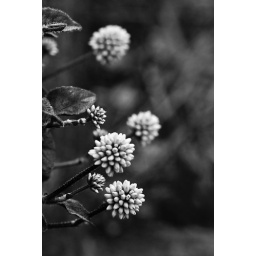
in black & white